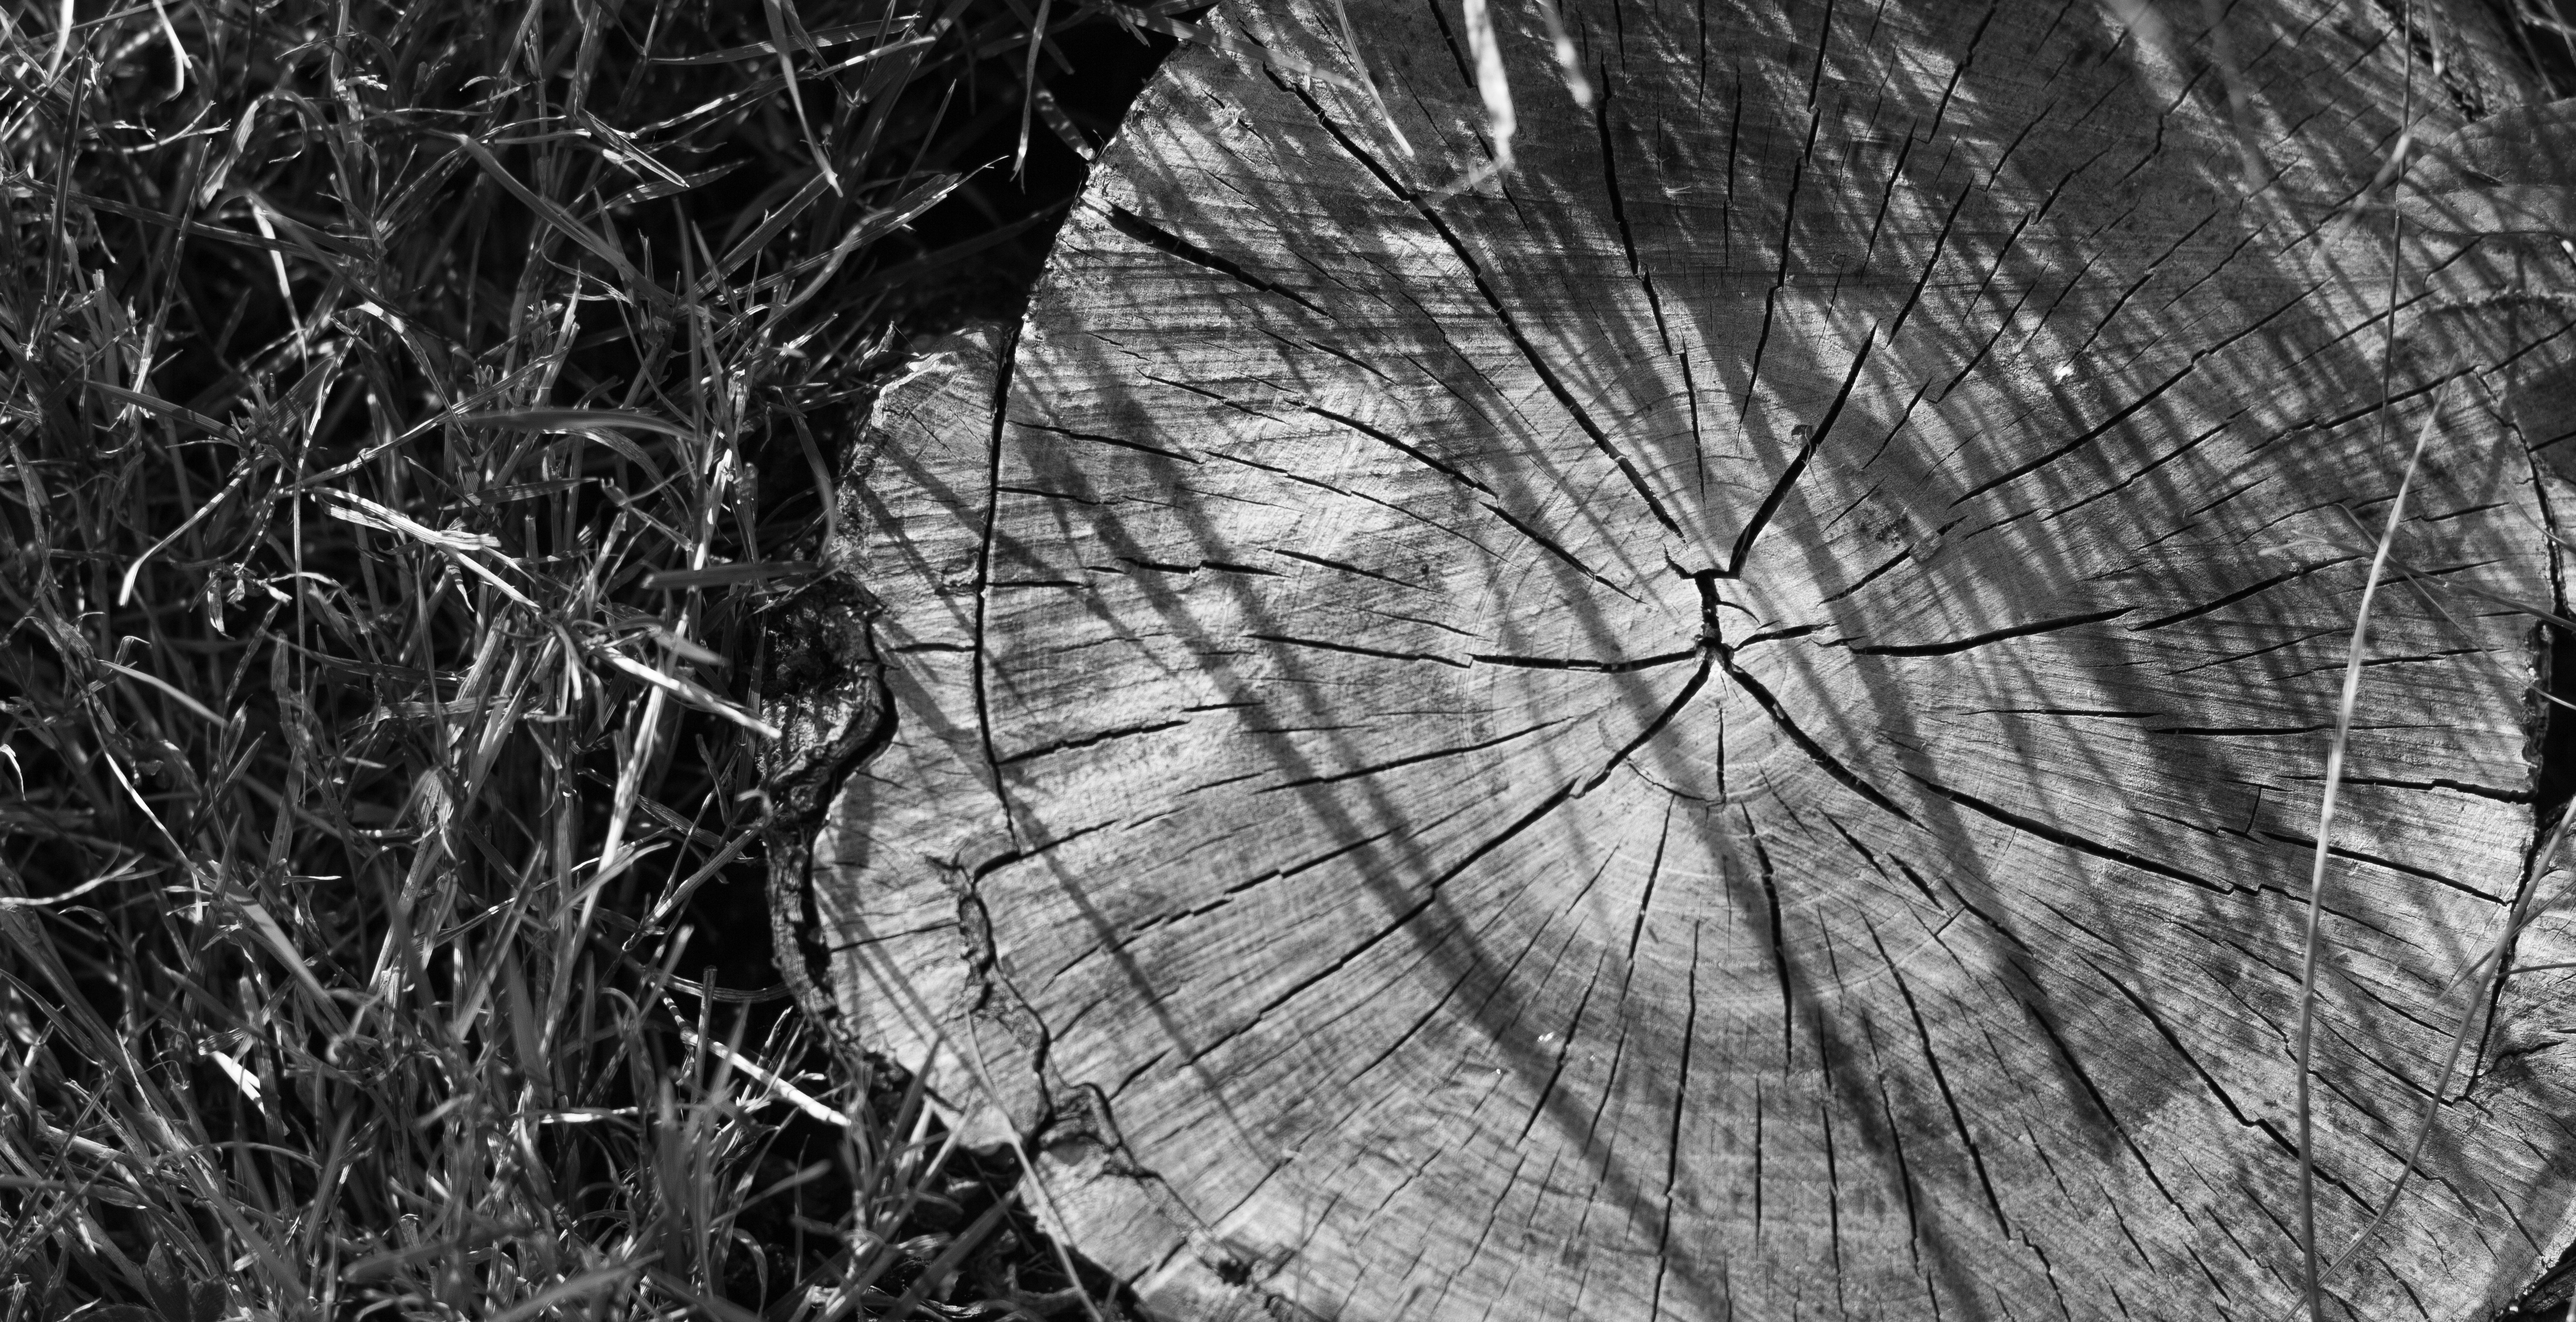
tree, nature, forest, grass, branch, black and white, structure, plant, wood, photography, countryside, texture, leaf, stump, trunk, atmosphere, bark, dry, environment, macro, natural, soil, black, monochrome, close, material, life, surface, close up, trees, forestry, vegetation, wooden, beauty, fantasy, detail, tree stump, atmospheric, admiration, deforestation, the growth of the, raw material, cut off, deforest, monochrome photography, woody plant